Plum Island (Massachusetts)

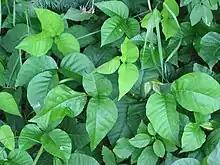
Poison ivy

Like most coastal communities, Plum Island has historically been a popular vacation destination. Several large hotels operated during the late 19th and early 20th centuries. Today, there are numerous lodging options for tourists, including bed and breakfasts, inns, and rental cottages. In addition, there is a population of year-round residents.